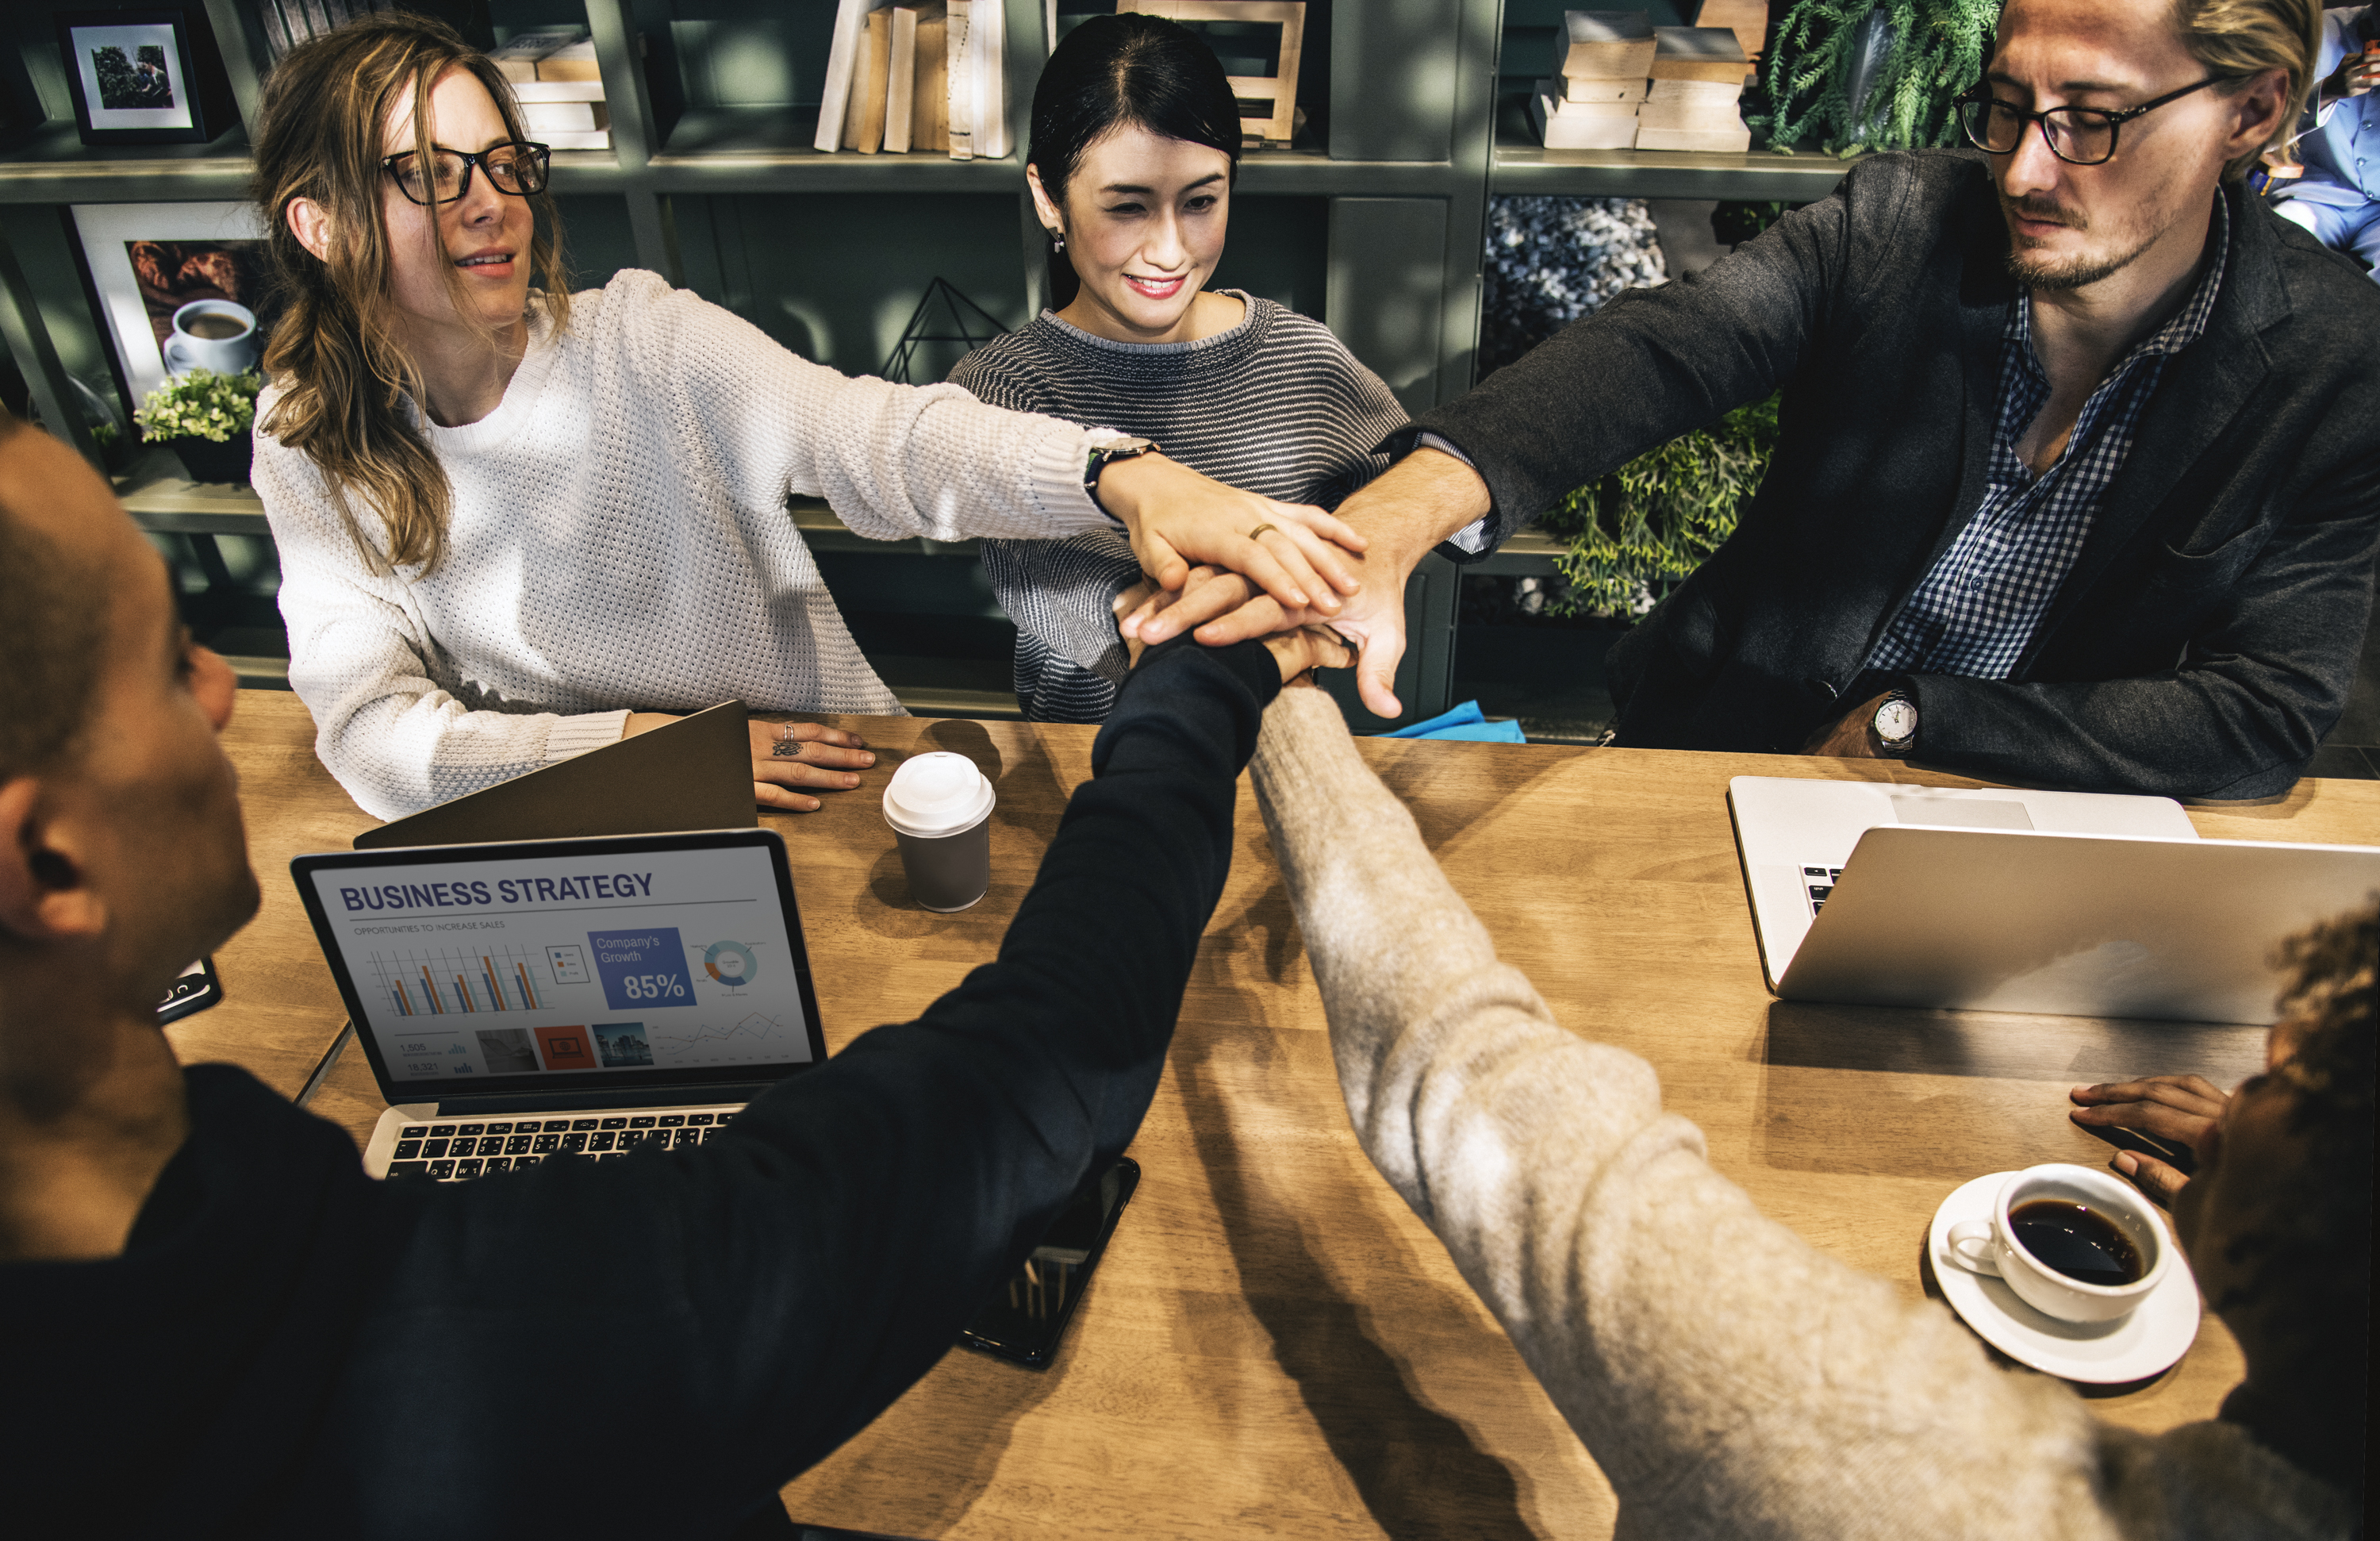
team building, teamwork, technology, together, trust, unity, westerner, woman, work, product